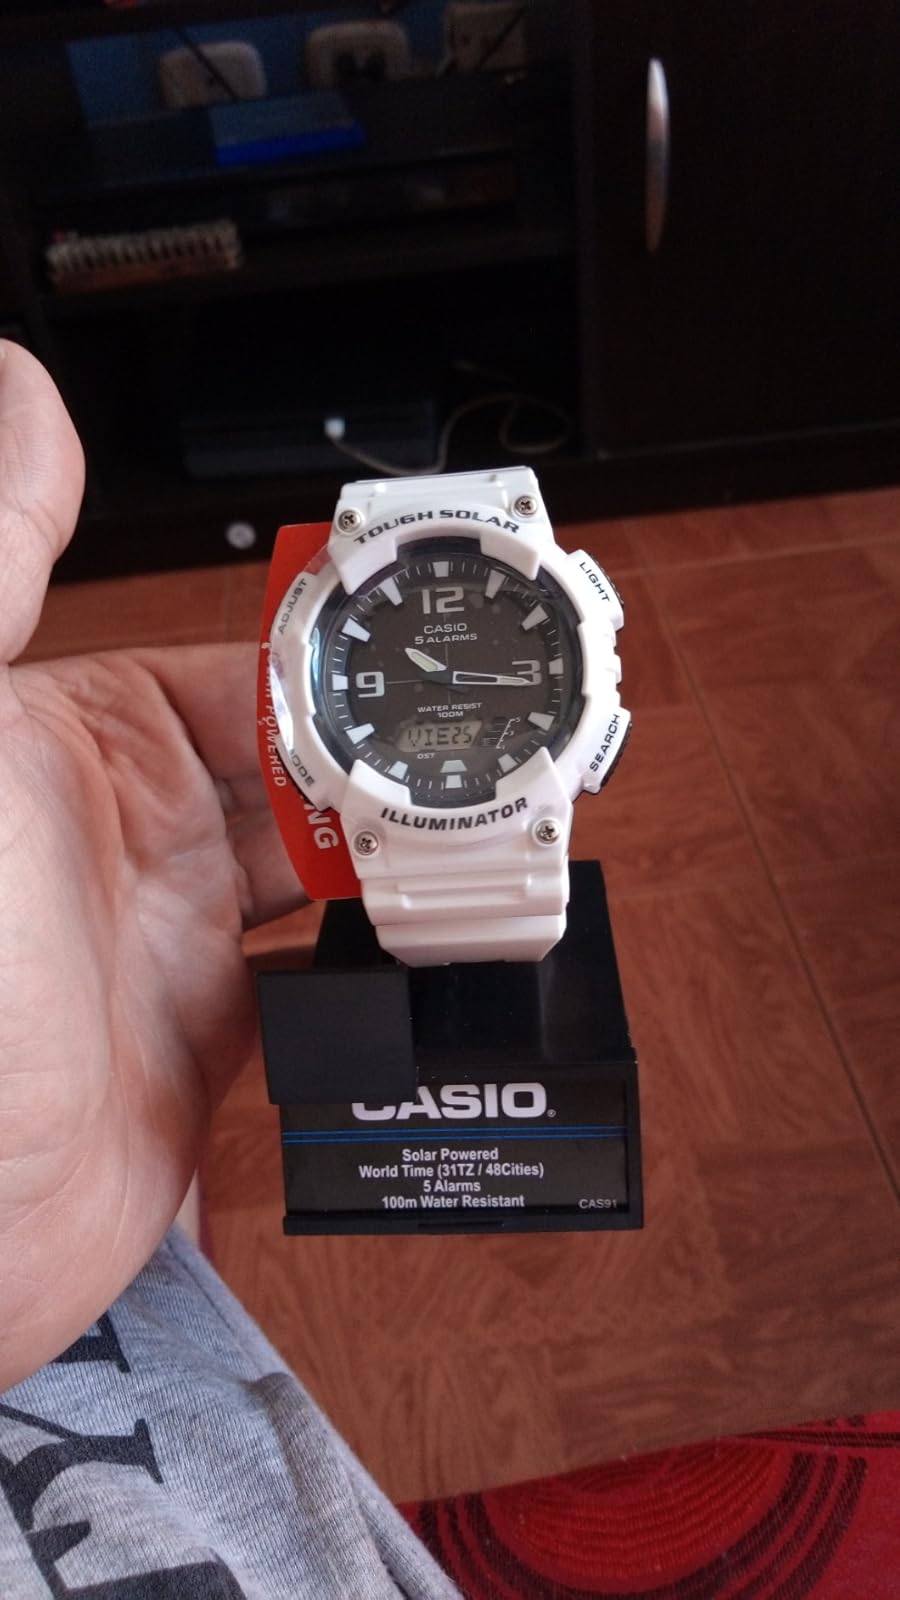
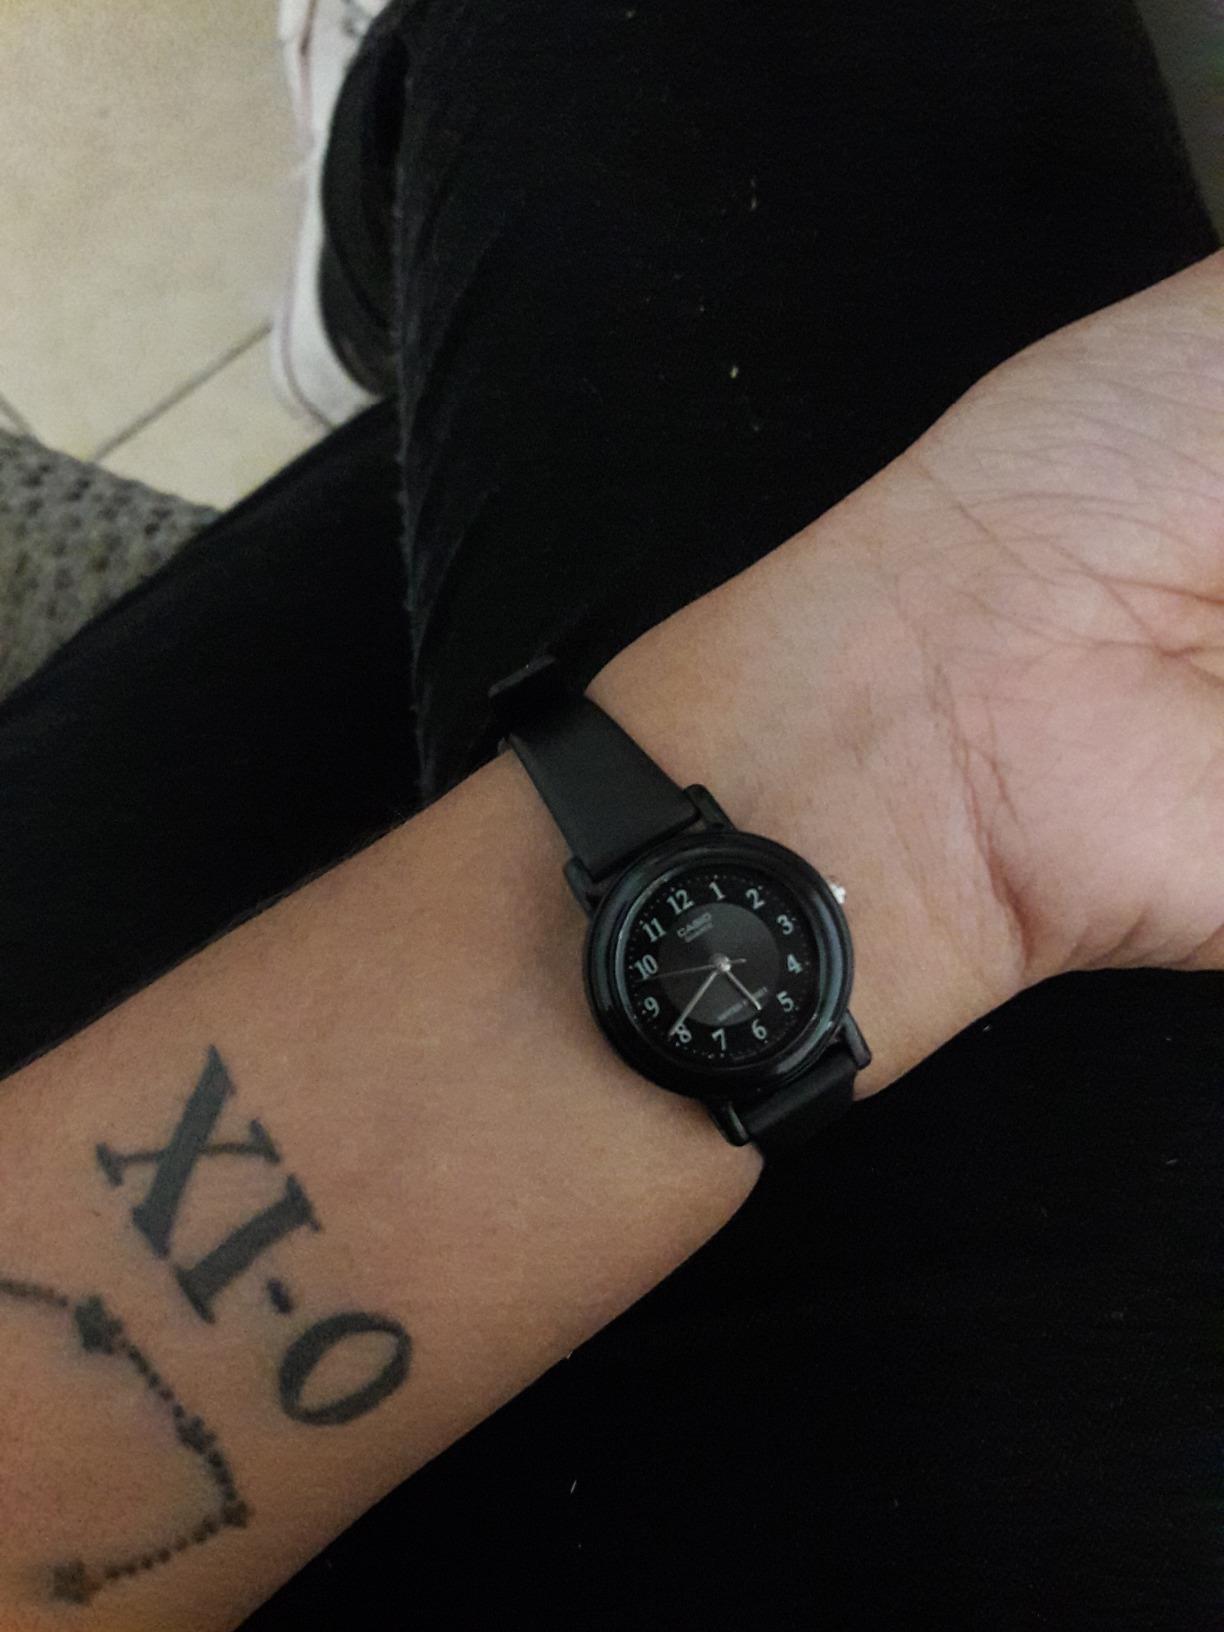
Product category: accessories_watch
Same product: no